Igor Stravinsky

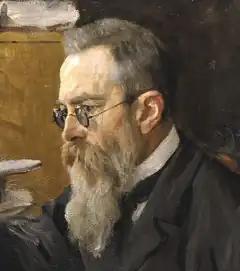
Nikolai Rimsky-Korsakov, painted by Valentin Serov in 1898

Despite his musical passion and ability, Stravinsky's parents expected him to study law at the University of Saint Petersburg, and he enrolled there in 1901. However, according to his own account, he was a bad student and attended few of the optional lectures. In exchange for agreeing to attend law school, his parents allowed for lessons in harmony and counterpoint. At university, Stravinsky befriended Vladimir Rimsky-Korsakov, son of the leading Russian composer Nikolai Rimsky-Korsakov. During summer vacation of 1902, Stravinsky traveled with Vladimir Rimsky-Korsakov to Heidelberg – where the latter's family was staying – bringing a portfolio of pieces to demonstrate to Nikolai Rimsky-Korsakov. While the elder composer was not stunned, he was impressed enough to insist that Stravinsky continue lessons but advised against him entering the Saint Petersburg Conservatory due to its rigorous environment. Importantly, Rimsky-Korsakov agreed personally to advise Stravinsky on his compositions.